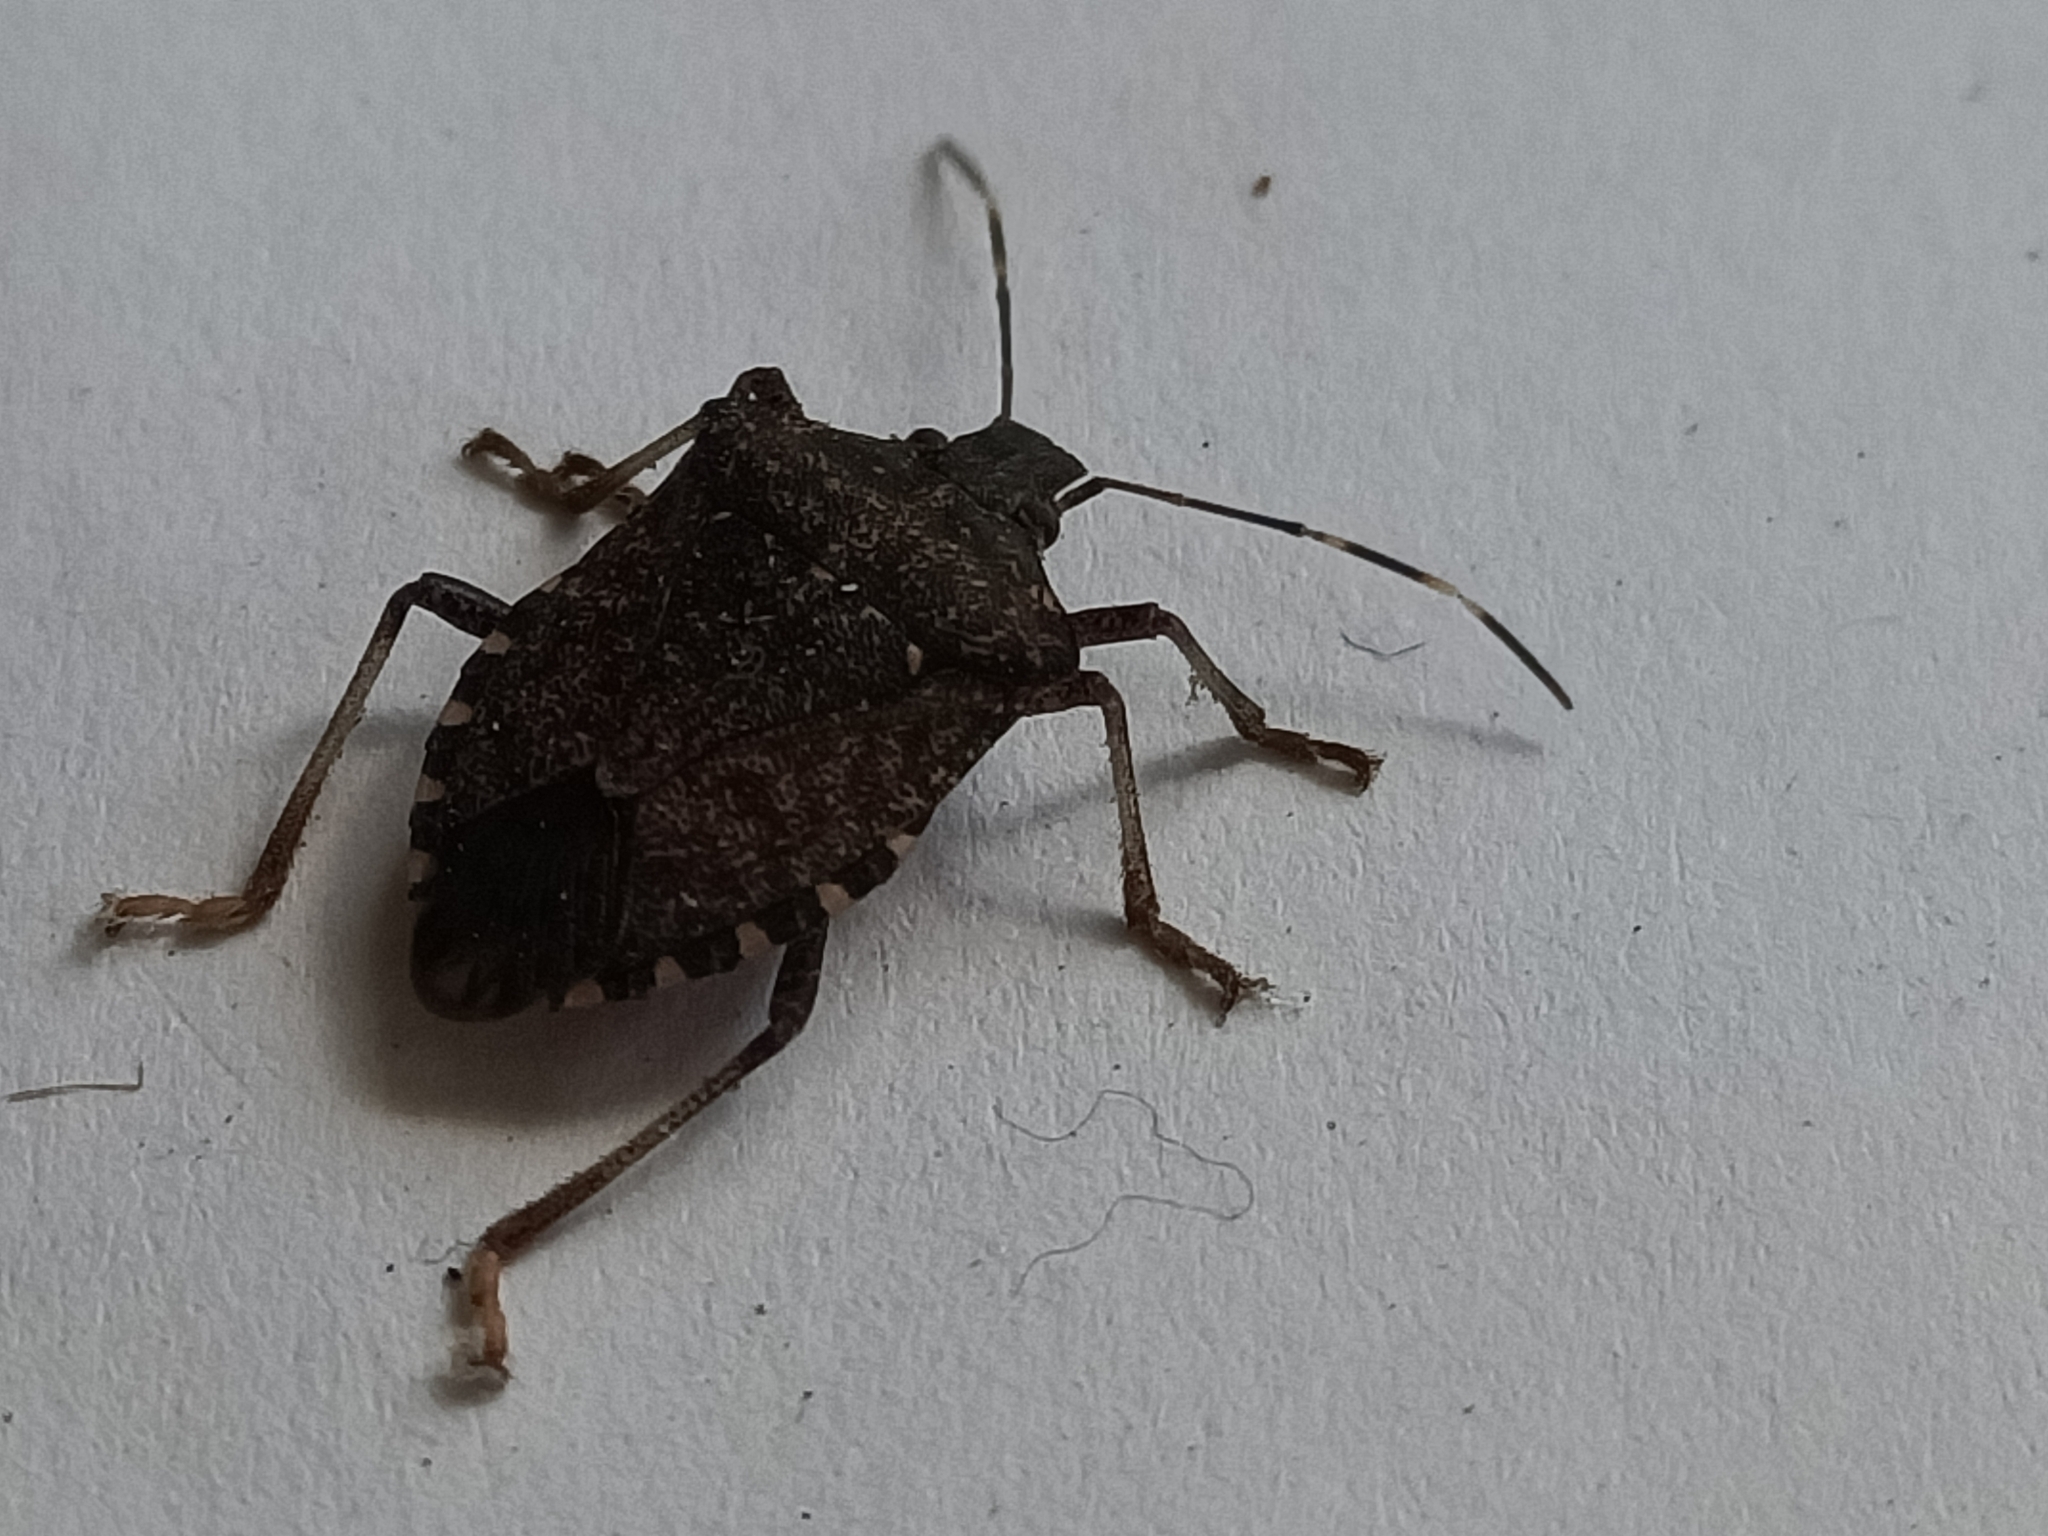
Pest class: stink_bug